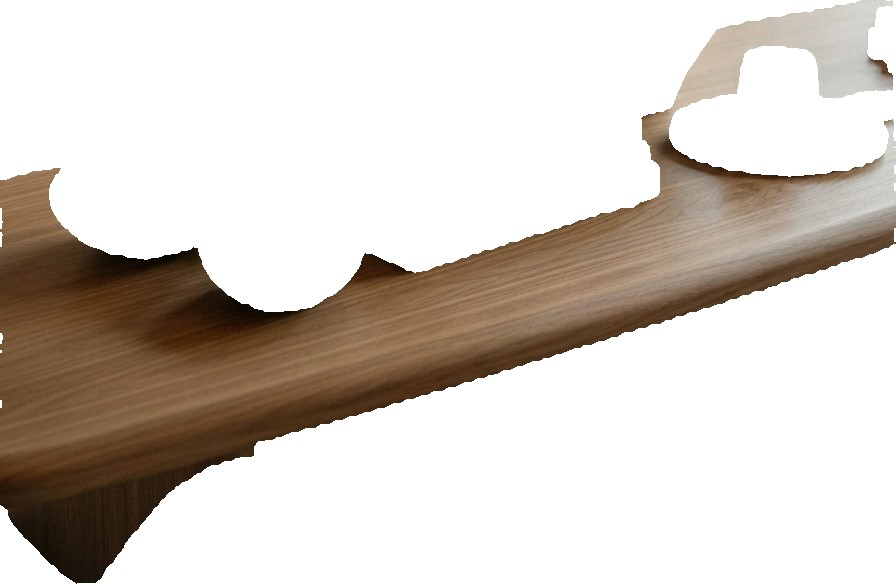
Surface category: table